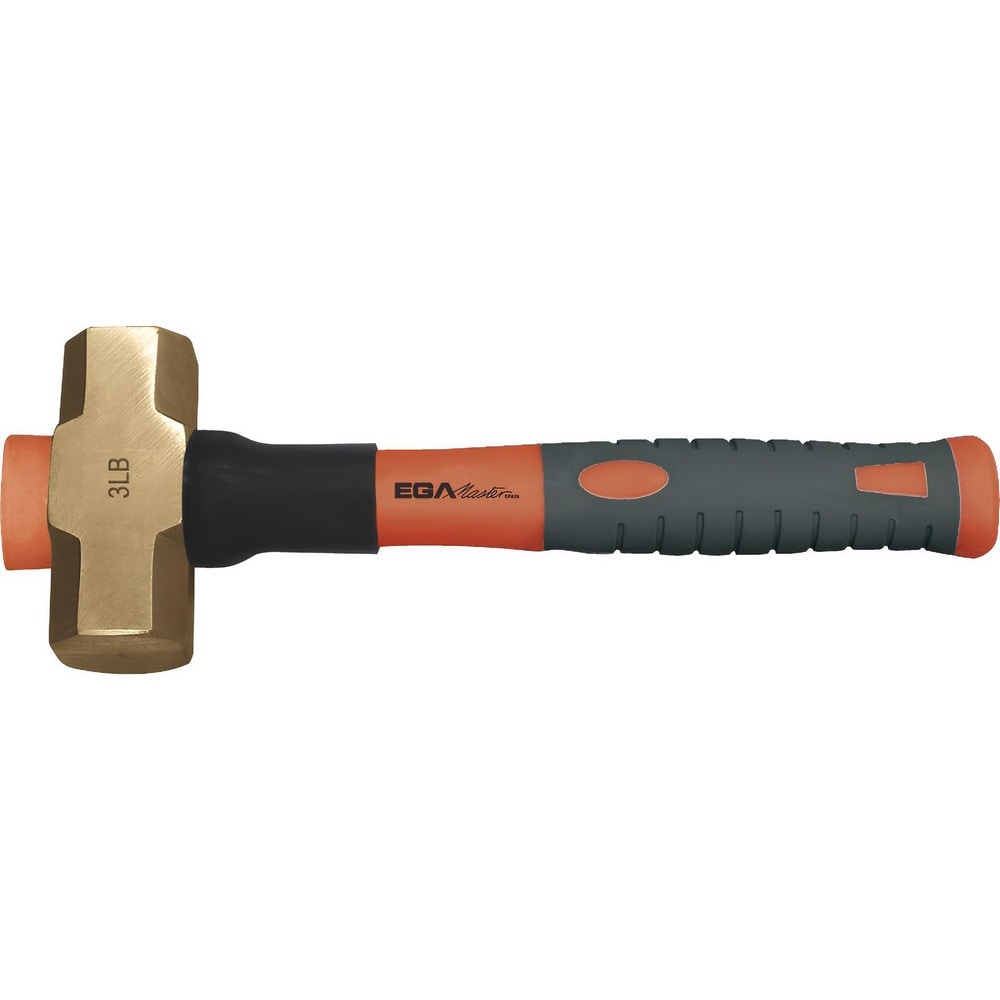
Sledge Hammers; Head Weight (Lb): 3.0000; Tool Type: Sledge Hammer; Head Material: Beryllium Copper; Head Weight Range: 3 to 5.9 Lb; Handle Material: Fiberglass; Overall Length Range: 12 to 17.9
Brand: EGA Master
Item #: 79816039 Brand: EGA Master Model #: 35762 Product Specifications Head Weight (Lb) 3.0000 Tool Type Sledge Hammer Head Material Beryllium Copper Head Weight Range 3 to 5.9 Lb Handle Material Fiberglass Overall Length Range 12 to 17.9 Overall Length (Inch) 15 Non-sparking Yes Features Conical Go-Through Handle Or Safety Pin; Ensuring A Perfect Union With The Head & Avoiding Accidents Due To Detachment Of The Same Standards BAM Certified Tool Style Non-Sparking UNSPSC Code 27111615 Country of Origin Spain
Category: Hardware > Tools > Hammers > Manual Hammers > Sledge Hammers